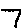
Label: 7